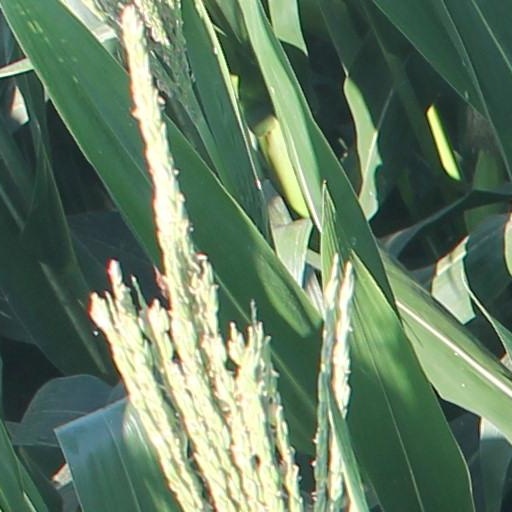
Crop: maize; corn